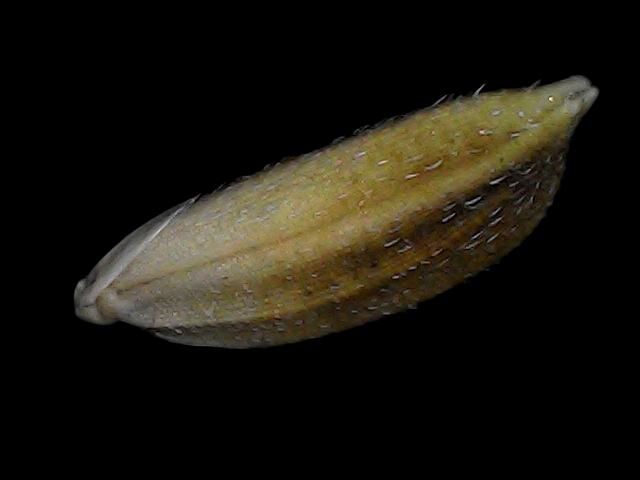
Rice variety: Bd91